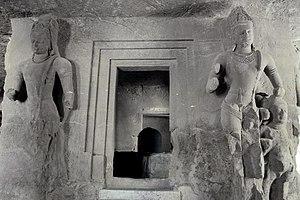
Le Garbha-griha, Garbhagriha est le cœur d'un temple hindou, son sanctuaire.